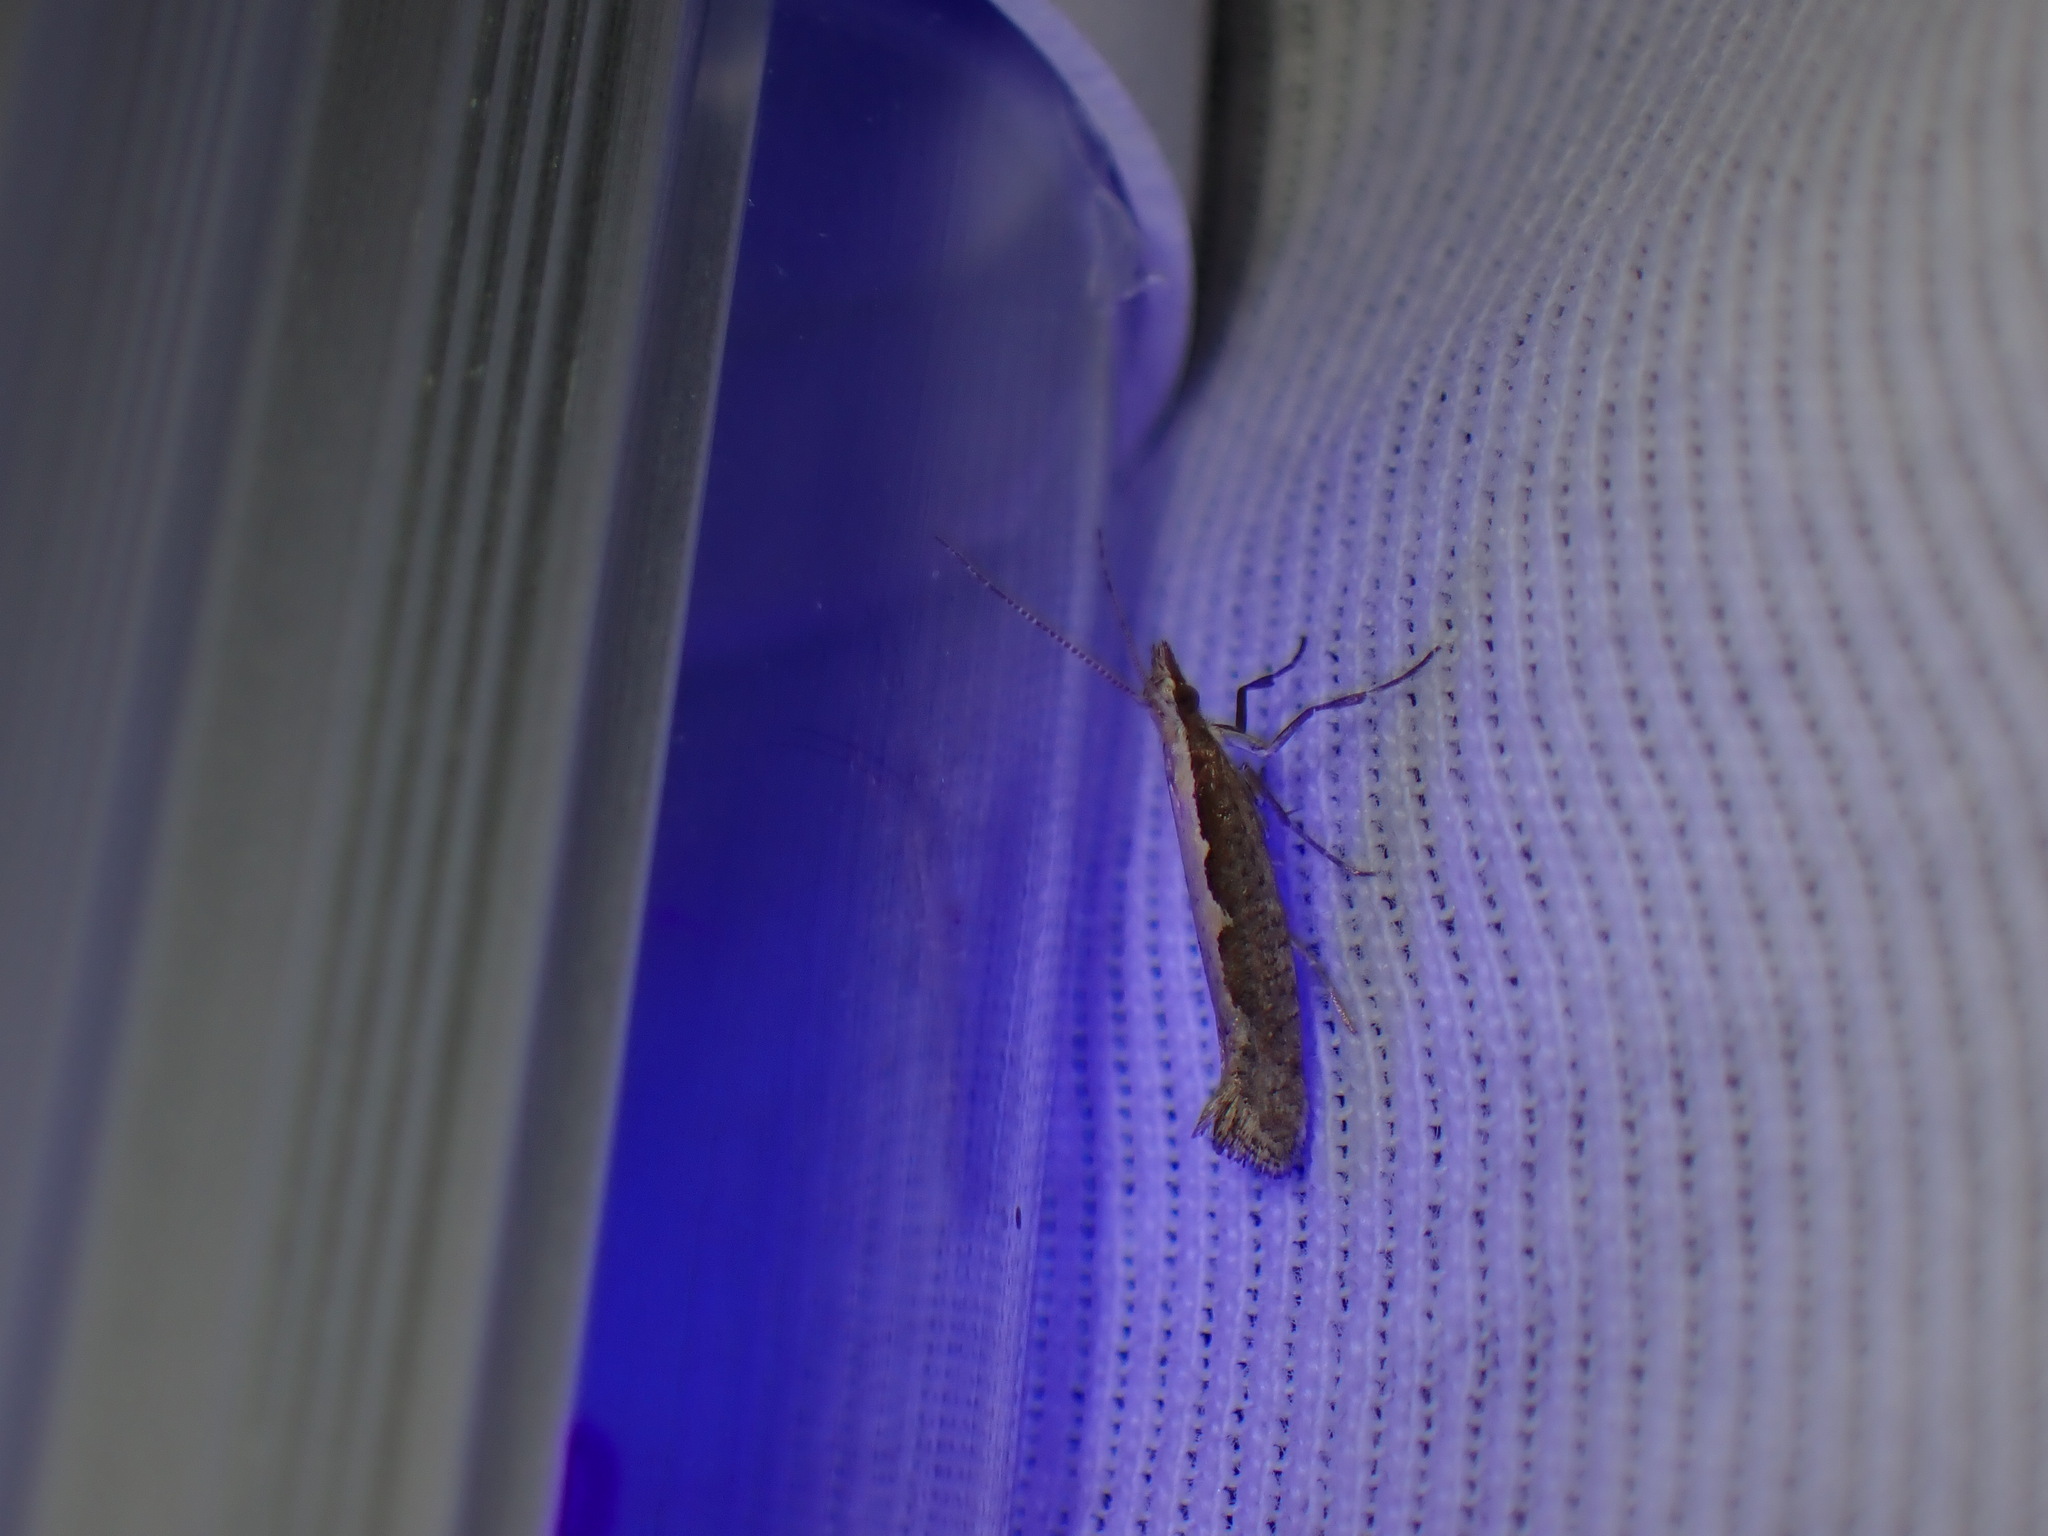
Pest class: diamondback_moth